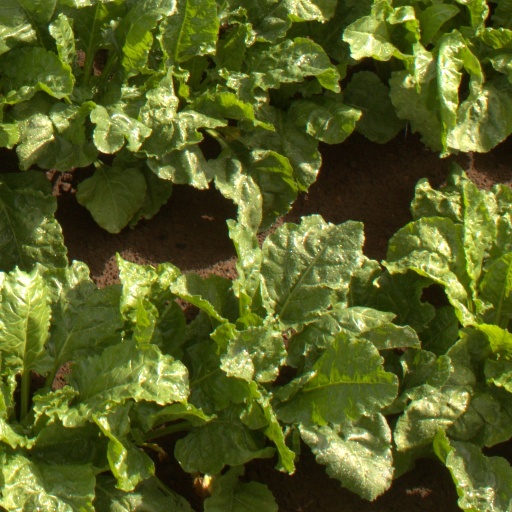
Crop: sugar beet